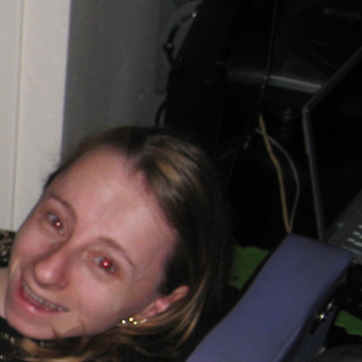
Material: hair